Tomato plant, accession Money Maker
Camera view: horizontal (90 deg, fisheye); turntable rotation: 90 degrees
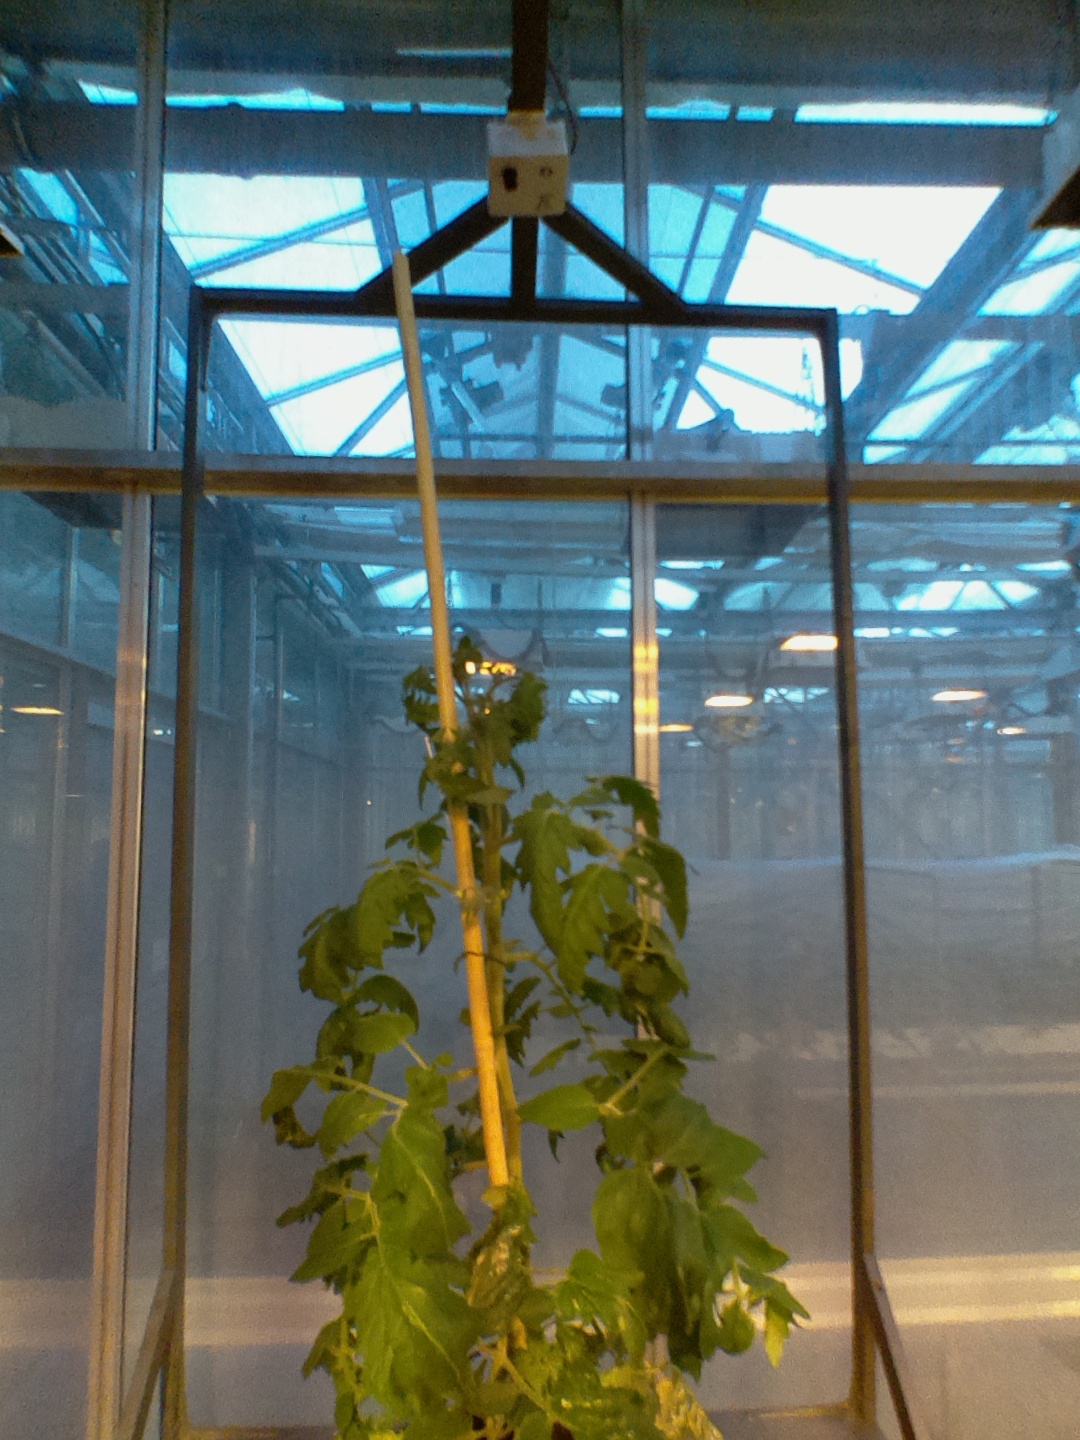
BBCH growth stage 62: 20%-30% of flowers open